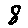
Label: 8